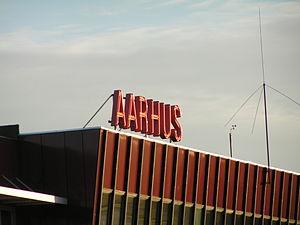
L'Aéroport d'Aarhus est un aéroport desservant la ville d'Aarhus, au Danemark. Il se situe dans la petite ville de Tirstup, à 35 km d'Aarhus.